British Columbia carbon tax

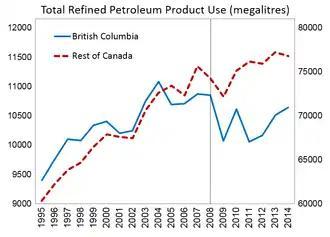
Petroleum product use in British Columbia declined after the implementation of the carbon tax in 2008.

The British Columbia carbon tax had been in place since 2008, but was repealed by the BC government on April 1, 2025. It was a British Columbia policy that added additional carbon taxes to fossil fuels burned for transportation, home heating, and electricity and reduces personal income taxes and corporate taxes by a roughly equal amount. The carbon tax was collected at the point of retail consumption (for example, at the pump for gasoline and diesel).